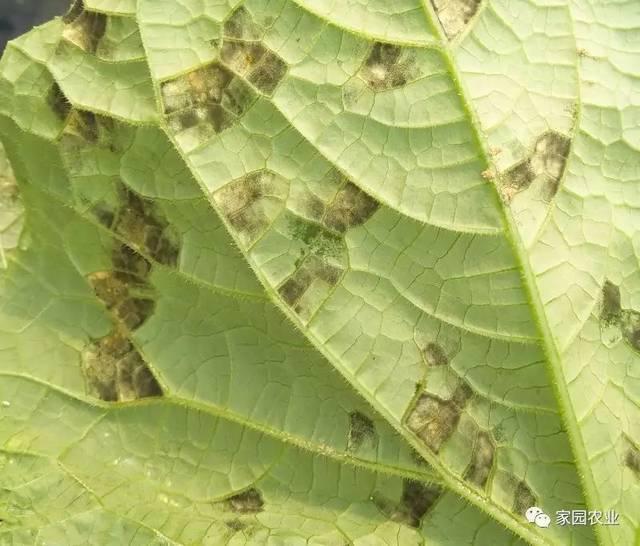
Plant: Cucumber
Disease: cucumber angular leaf spot